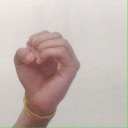
अक्षर: ऊ